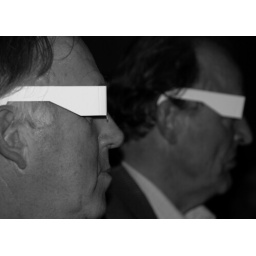
The men in black & white